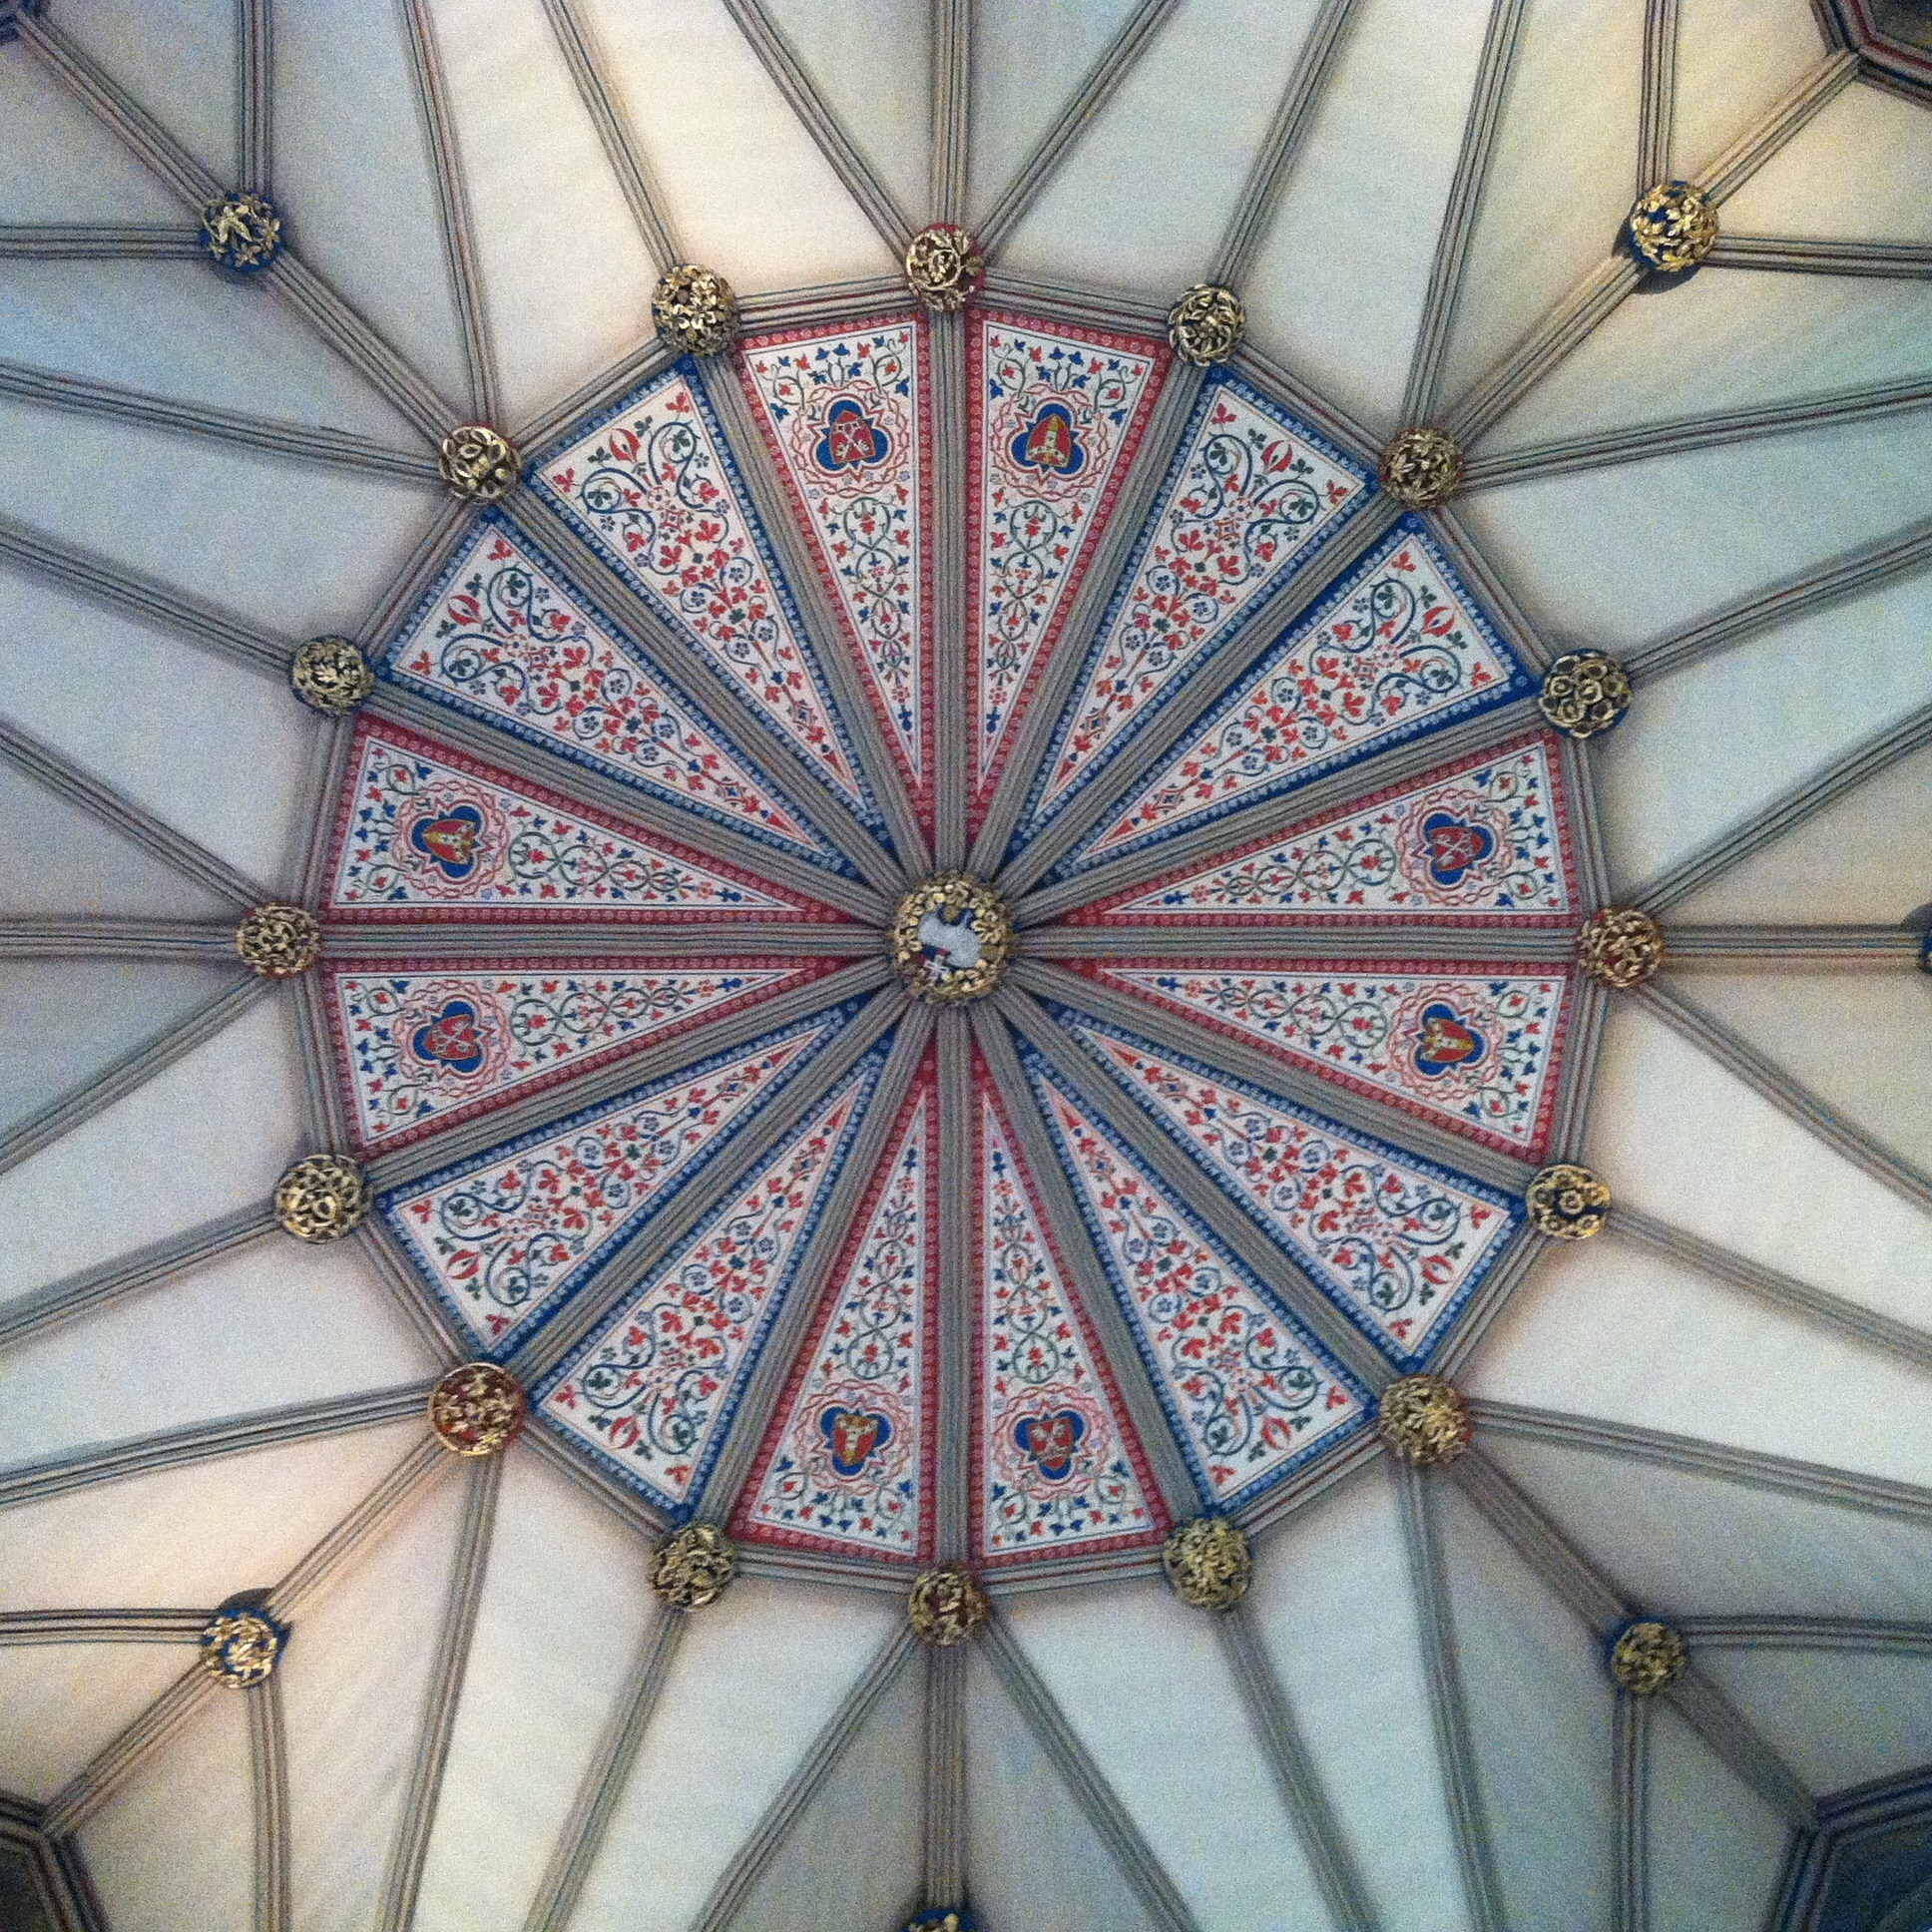
architecture, interior, window, glass, building, europe, ceiling, geometric, geometry, umbrella, blue, material, stained glass, circle, symmetry, tiles, european, vault, dome, daylighting